Into the Storm: On the Ground in Iraq

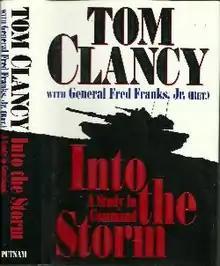
First edition (publ. Putnam)

Into the Storm (1997) is Tom Clancy's first book in his study of command series. Clancy traces the organizational success story of the U.S. Army's rise since the Vietnam War.